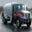
Label: truck